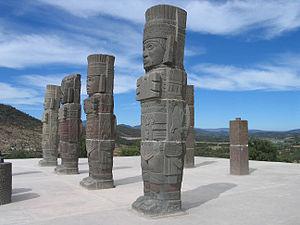
Tula de Allende est une ville, chef-lieu de la municipalité éponyme, de l'État d'Hidalgo au Mexique, à 70 kilomètres au nord de la capitale du pays. Les habitants s'appellent
La culture toltèque est une culture mésoaméricaine qui s’est développée autour de Tula, leur capitale située près de Teotihuacan au Mexique, au début de la période post-classique de la chronologie méso-américaine. Le terme Toltèques provient du nahuatl et désigne les « maîtres bâtisseurs ». Dans les légendes nahuatl, les Toltèques sont censés être à l'origine de toute civilisation. Les Aztèques, pour affirmer leur supériorité, se sont donc prétendus leurs descendants.
L'expression civilisation précolombienne s'applique aux peuples autochtones de l'Amérique dont l'unité culturelle s'est déterminée avant la découverte européenne de ce continent par Christophe Colomb. L'histoire de ces civilisations couvre les millénaires écoulés depuis les premières traces de peuplement au Paléolithique supérieur jusqu’à la colonisation européenne des Amériques à l’époque moderne
Parmi les prédécesseurs des Aztèques, les Toltèques sont le peuple qui a le plus influencé leur art. En effet, l'art aztèque s'inspire beaucoup de l'art toltèque et en revendique l'ascendance directe. Les Mexicas décrivent les Toltèques comme les plus prestigieux artistes du passé, inventeurs de la science et des arts, de l'écriture et de la métallurgie, gouvernés par Quetzalcoatl, le sage par excellence, devin des secrets de l'univers, vivant comme un ascète dans de très beaux palais faits d'or, de pierres précieuses et de coquillages.